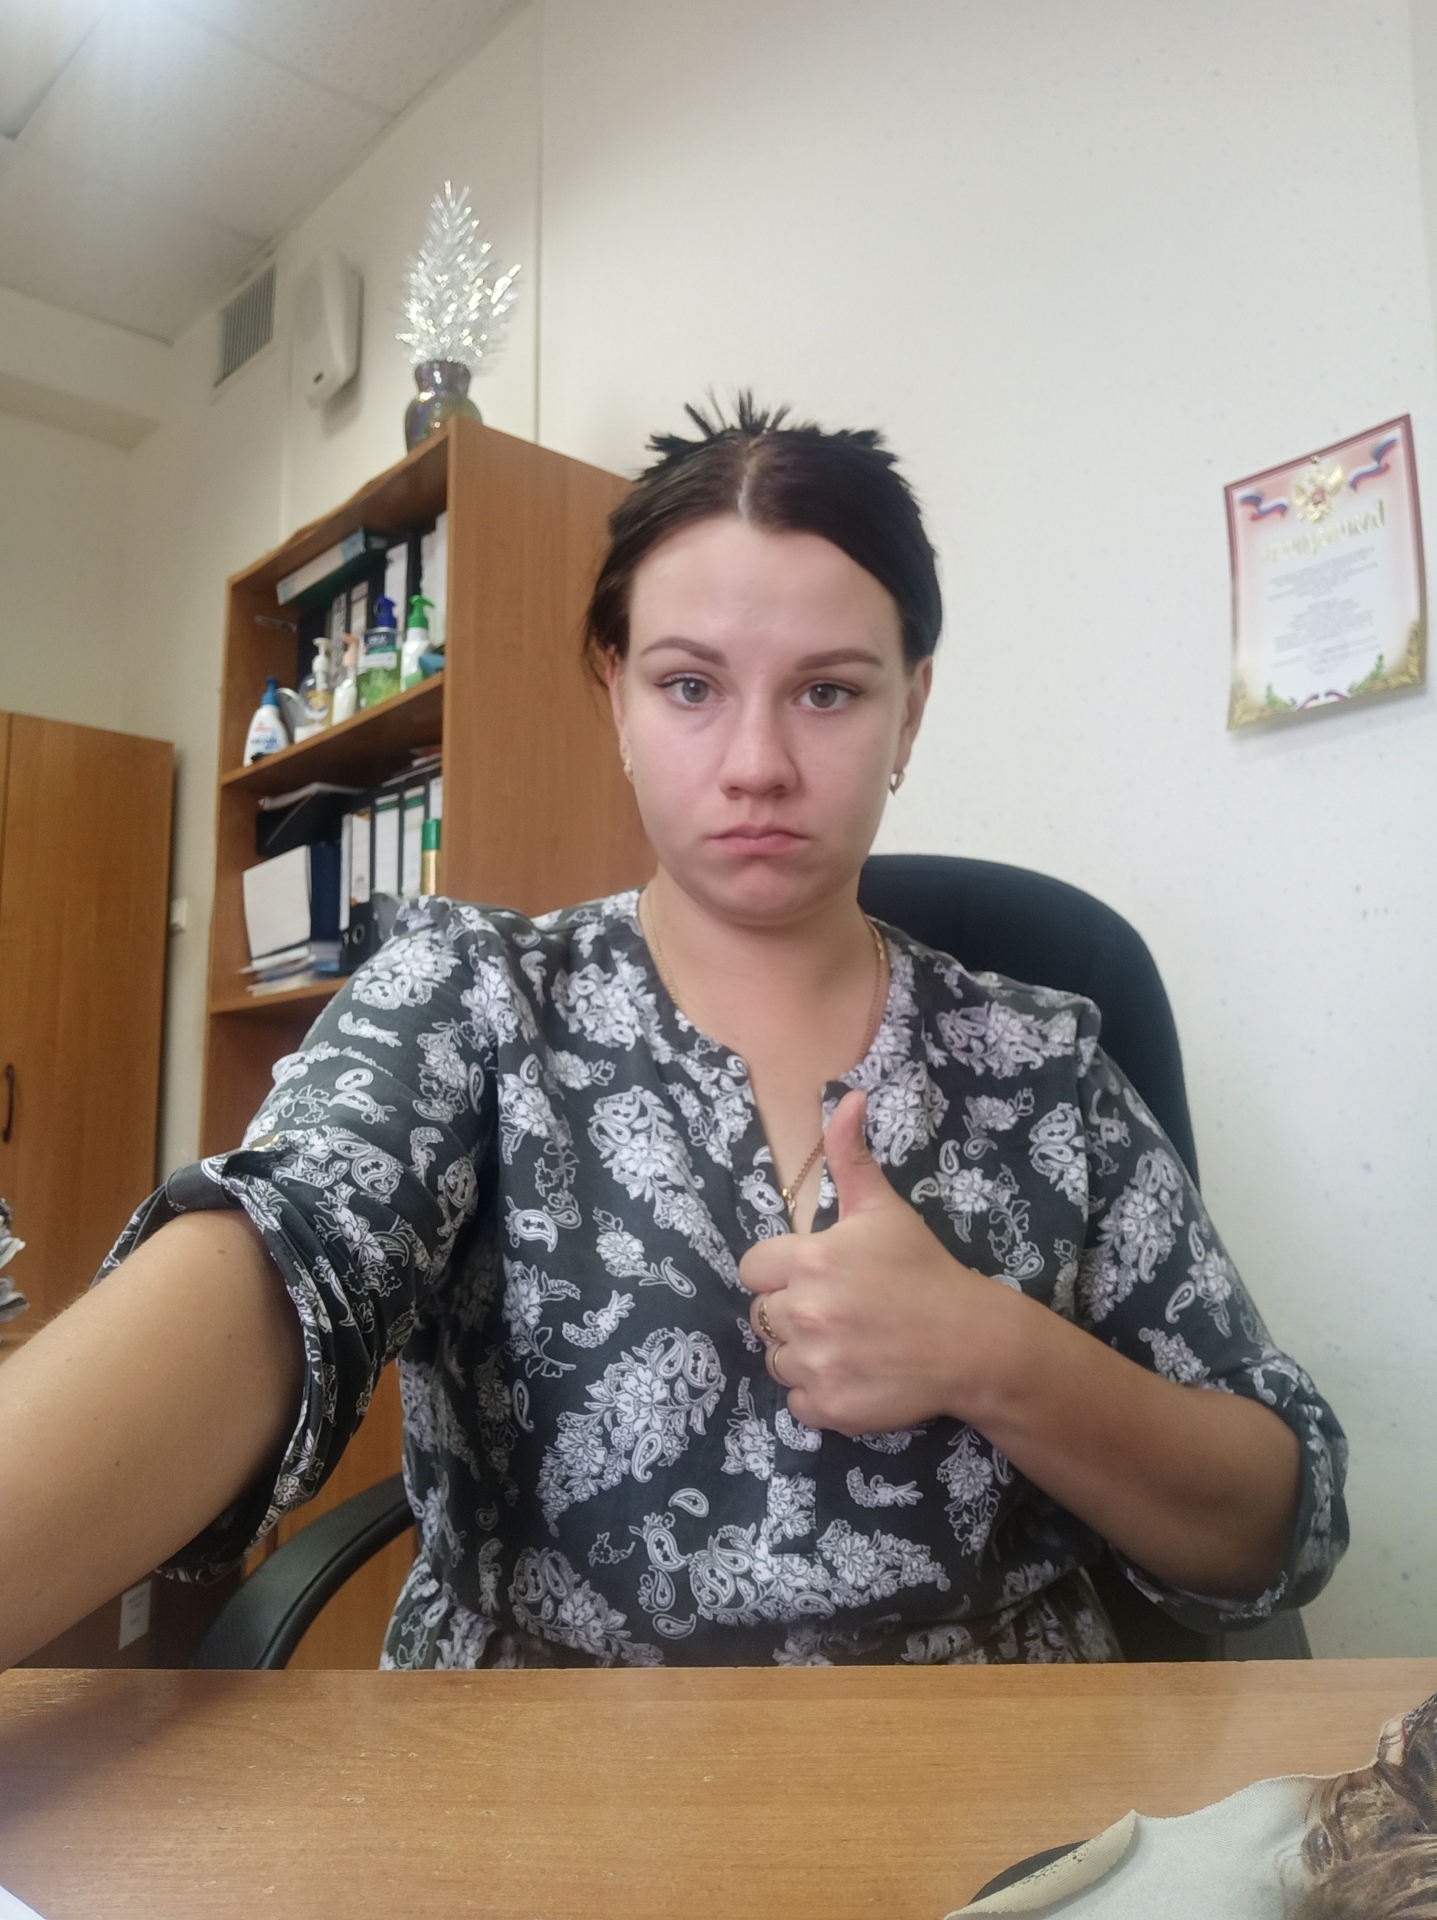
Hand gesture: like